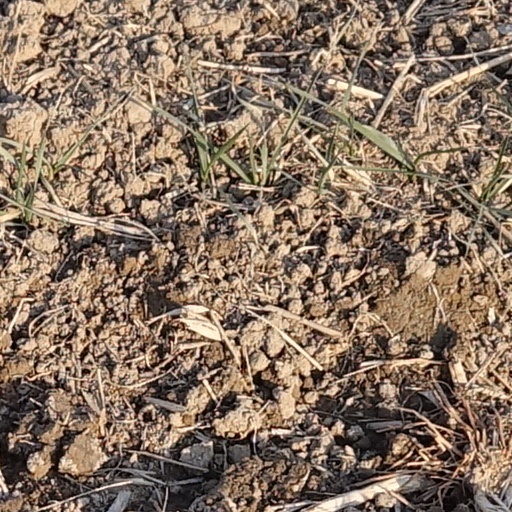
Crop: wheat